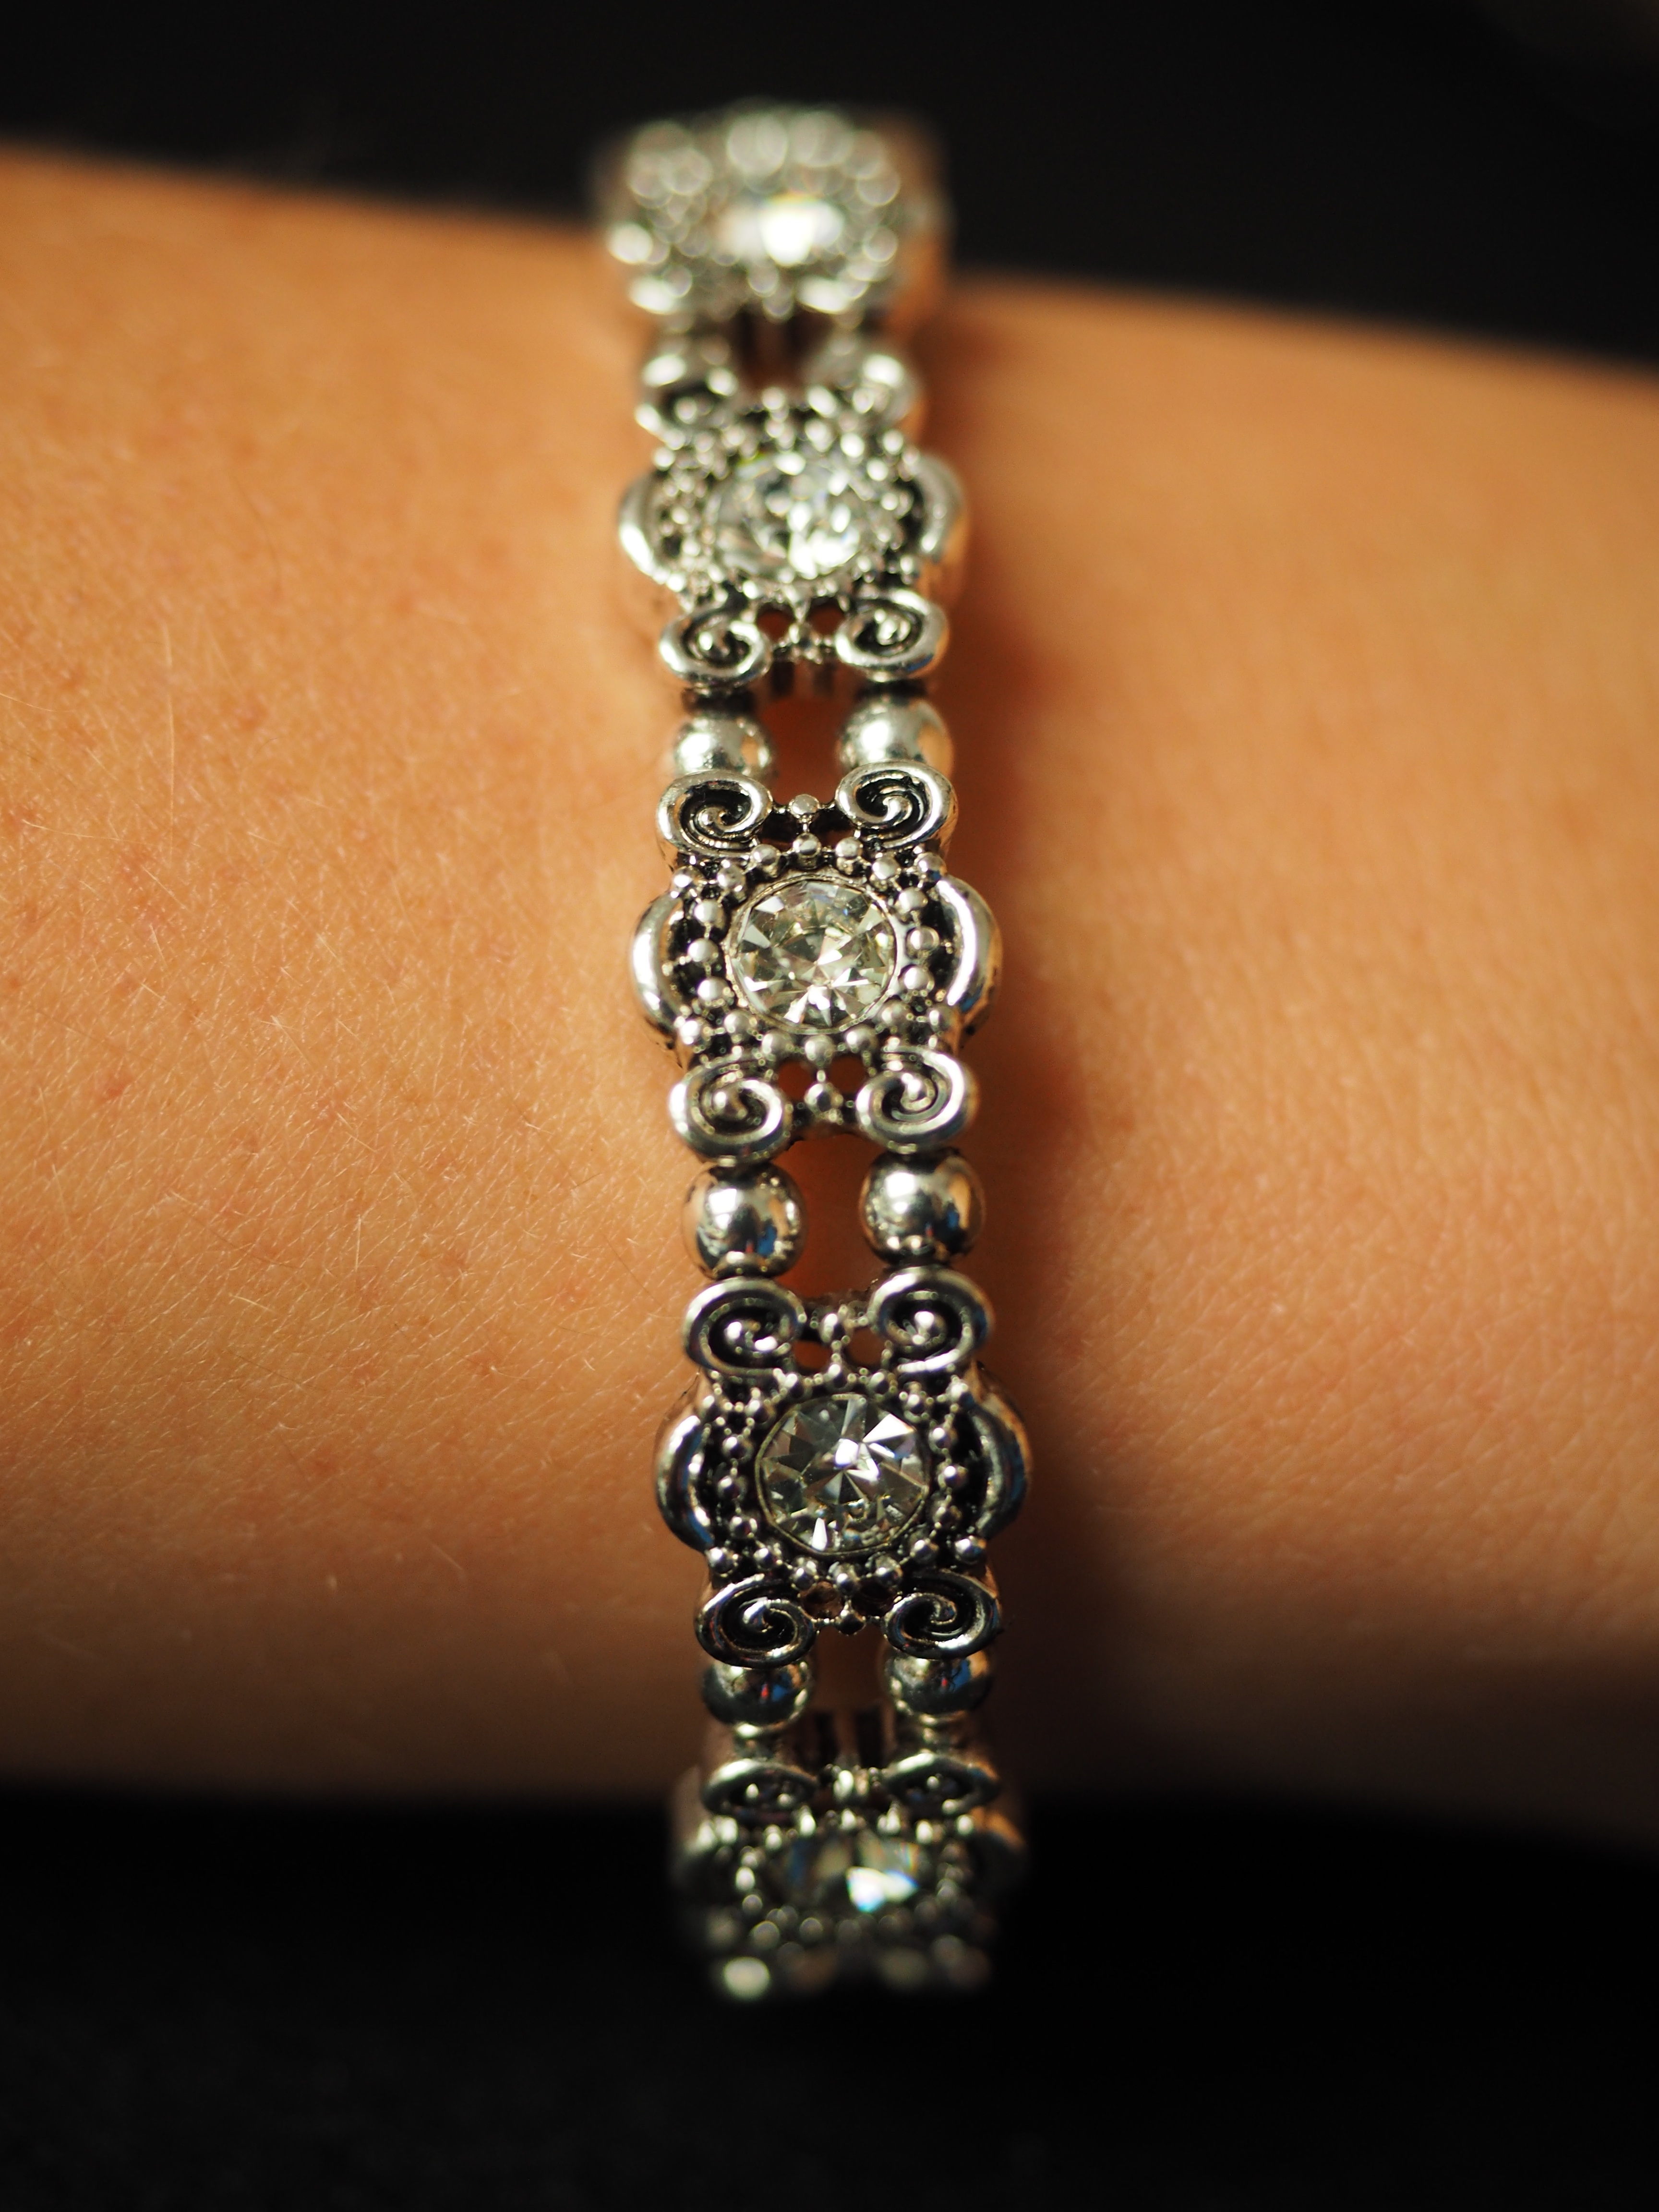
chain, arm, bangle, bracelet, jewellery, luxury, silver, elegant, expensive, diamond, diamonds, noble, gemstone, gems, valuable, gracefully, silver jewelry, fashion accessory